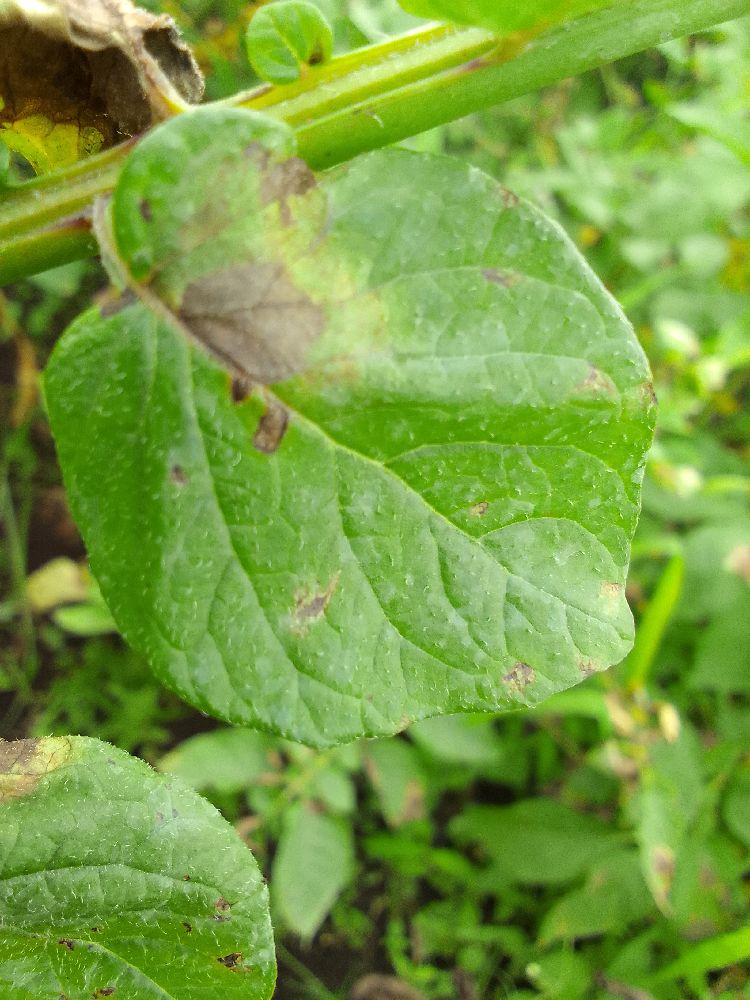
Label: Late blight